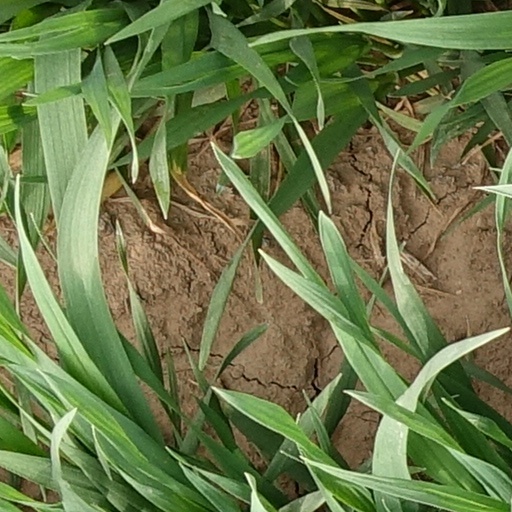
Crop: wheat